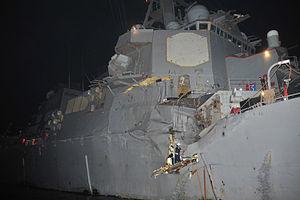
L’USS Porter (DDG-78) est un destroyer américain de la classe Arleigh Burke, en service depuis le 20 mars 1999. Il est nommé d'après l'officier de marine David Porter. Il a été construit au chantier naval Ingalls de Pascagoula dans l'État du Mississippi.